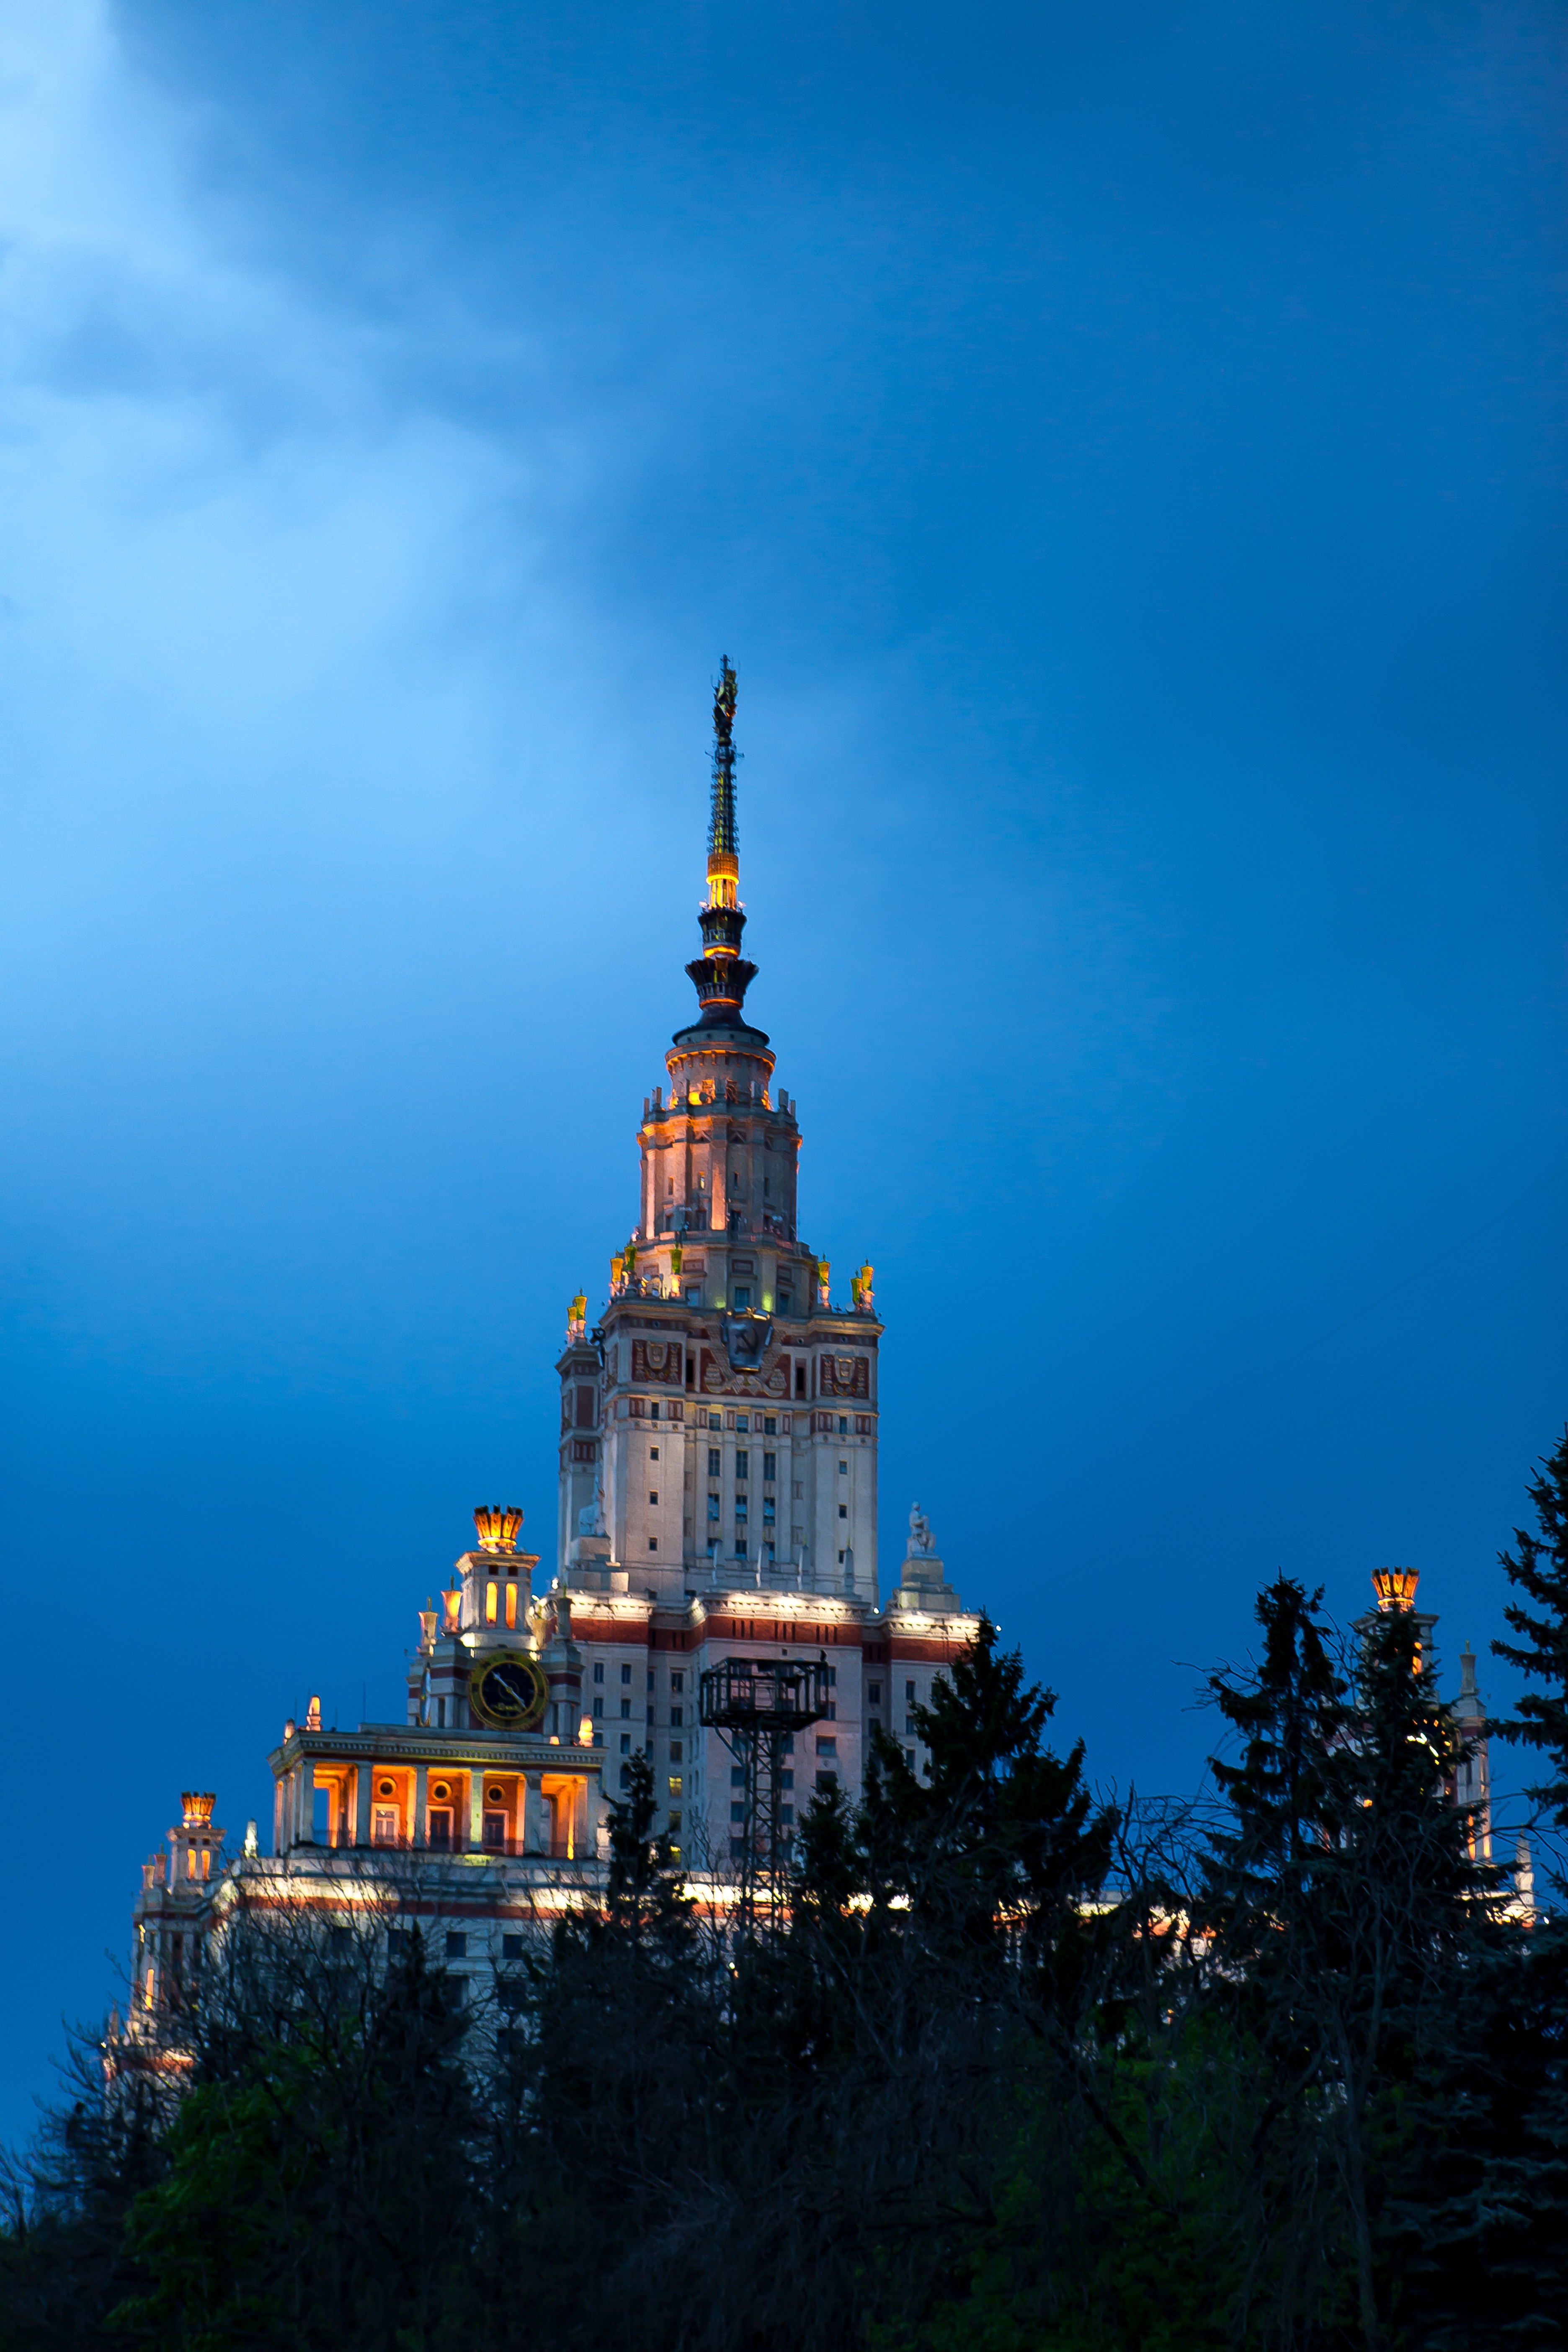
natural, sky, cloud, atmosphere, building, world, tree, dusk, skyscraper, city, tower block, tower, horizon, plant, landscape, urban area, facade, sunset, cityscape, evening, spire, steeple, church, monument, darkness, dome, place of worship, night, medieval architecture, midnight, tourist attraction, tourism, finial, skyline, downtown, reflection, house, historic site, monastery, national historic landmark, vacation, cathedral, classical architecture, roof, winter, holy places